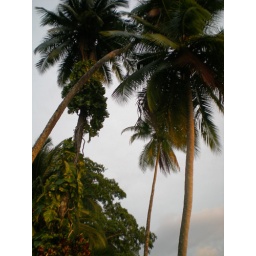
kayak trip French beach house in evening